Howling

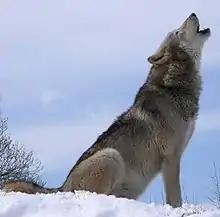
Gray wolves communicate by howling

Howling is a vocal form of animal communication seen in most canines, particularly wolves, coyotes, foxes, and dogs, as well as cats and some species of monkeys. Howls are lengthy sustained sounds, loud and audible over long distances, often with some variation in pitch over the length of the sound. Howling is generally used by animals that engage in this behavior to signal their positions to one another, to call the pack to assemble, or to note their territory. The behavior is occasionally copied by humans, and has been noted to have varying degrees of significance in human culture.